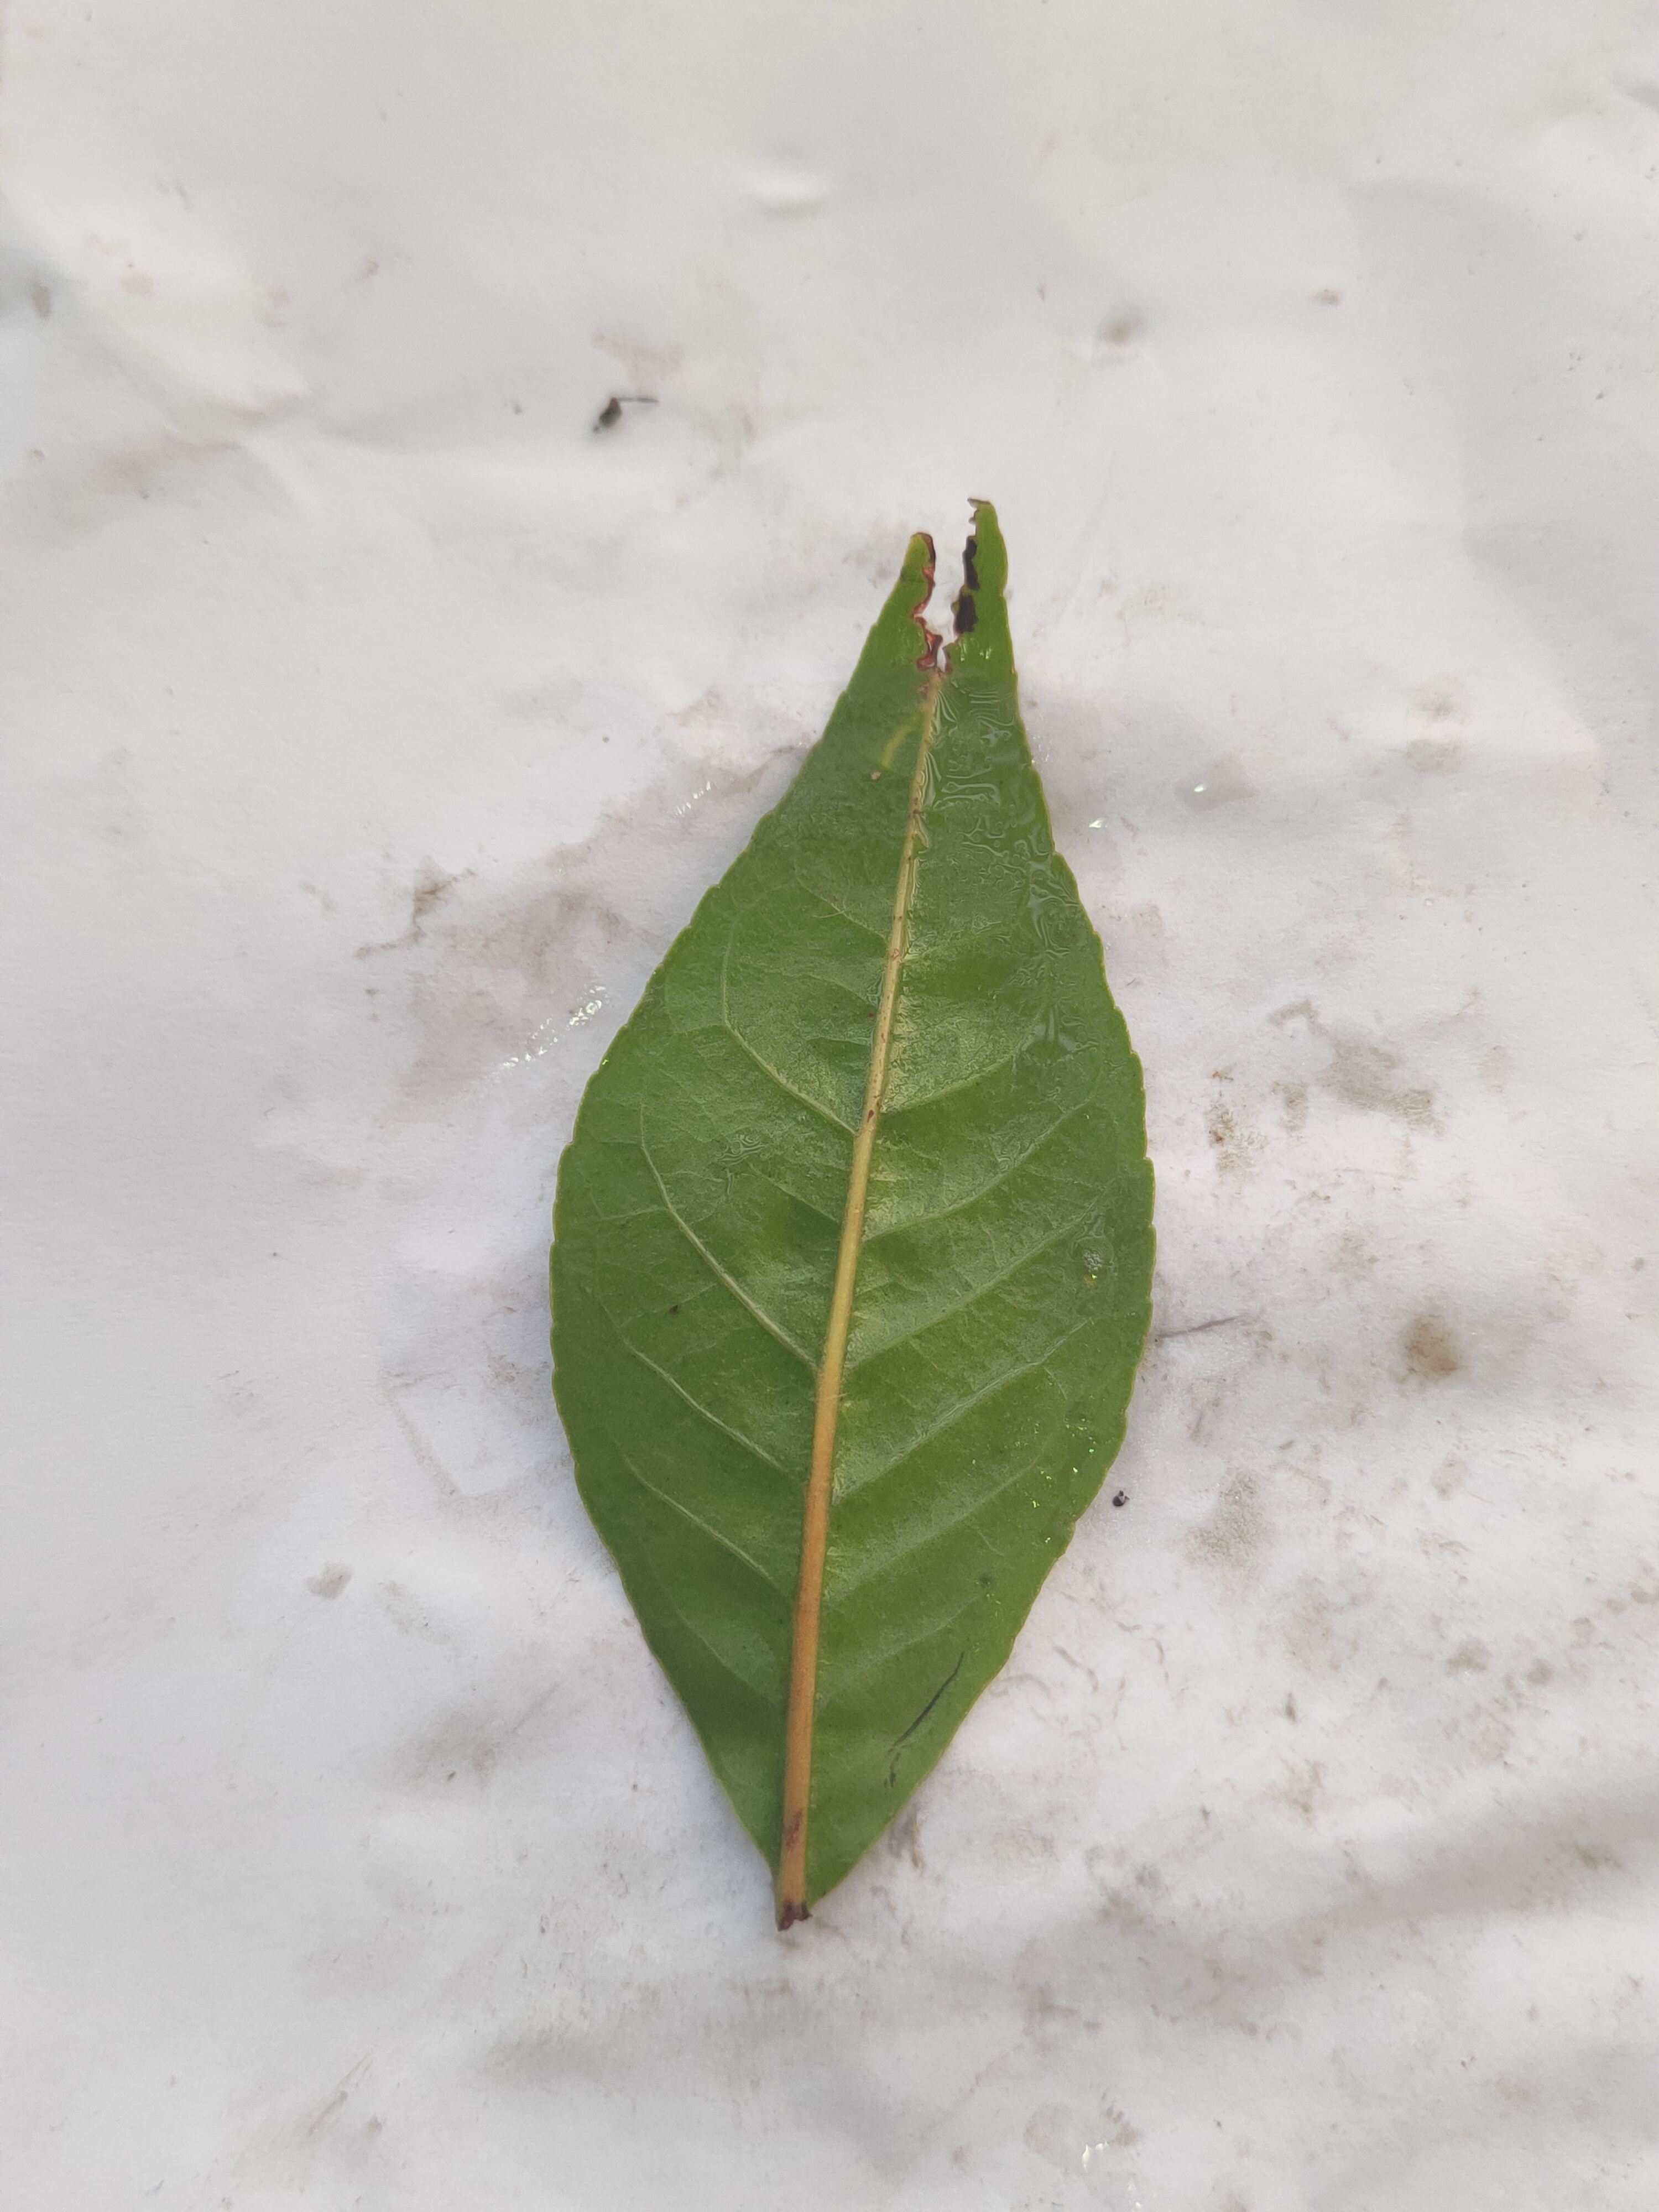
Leaf variety: Aegle marmelos